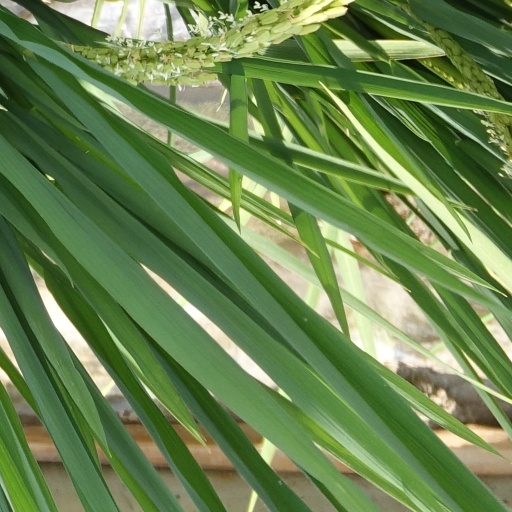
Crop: rice